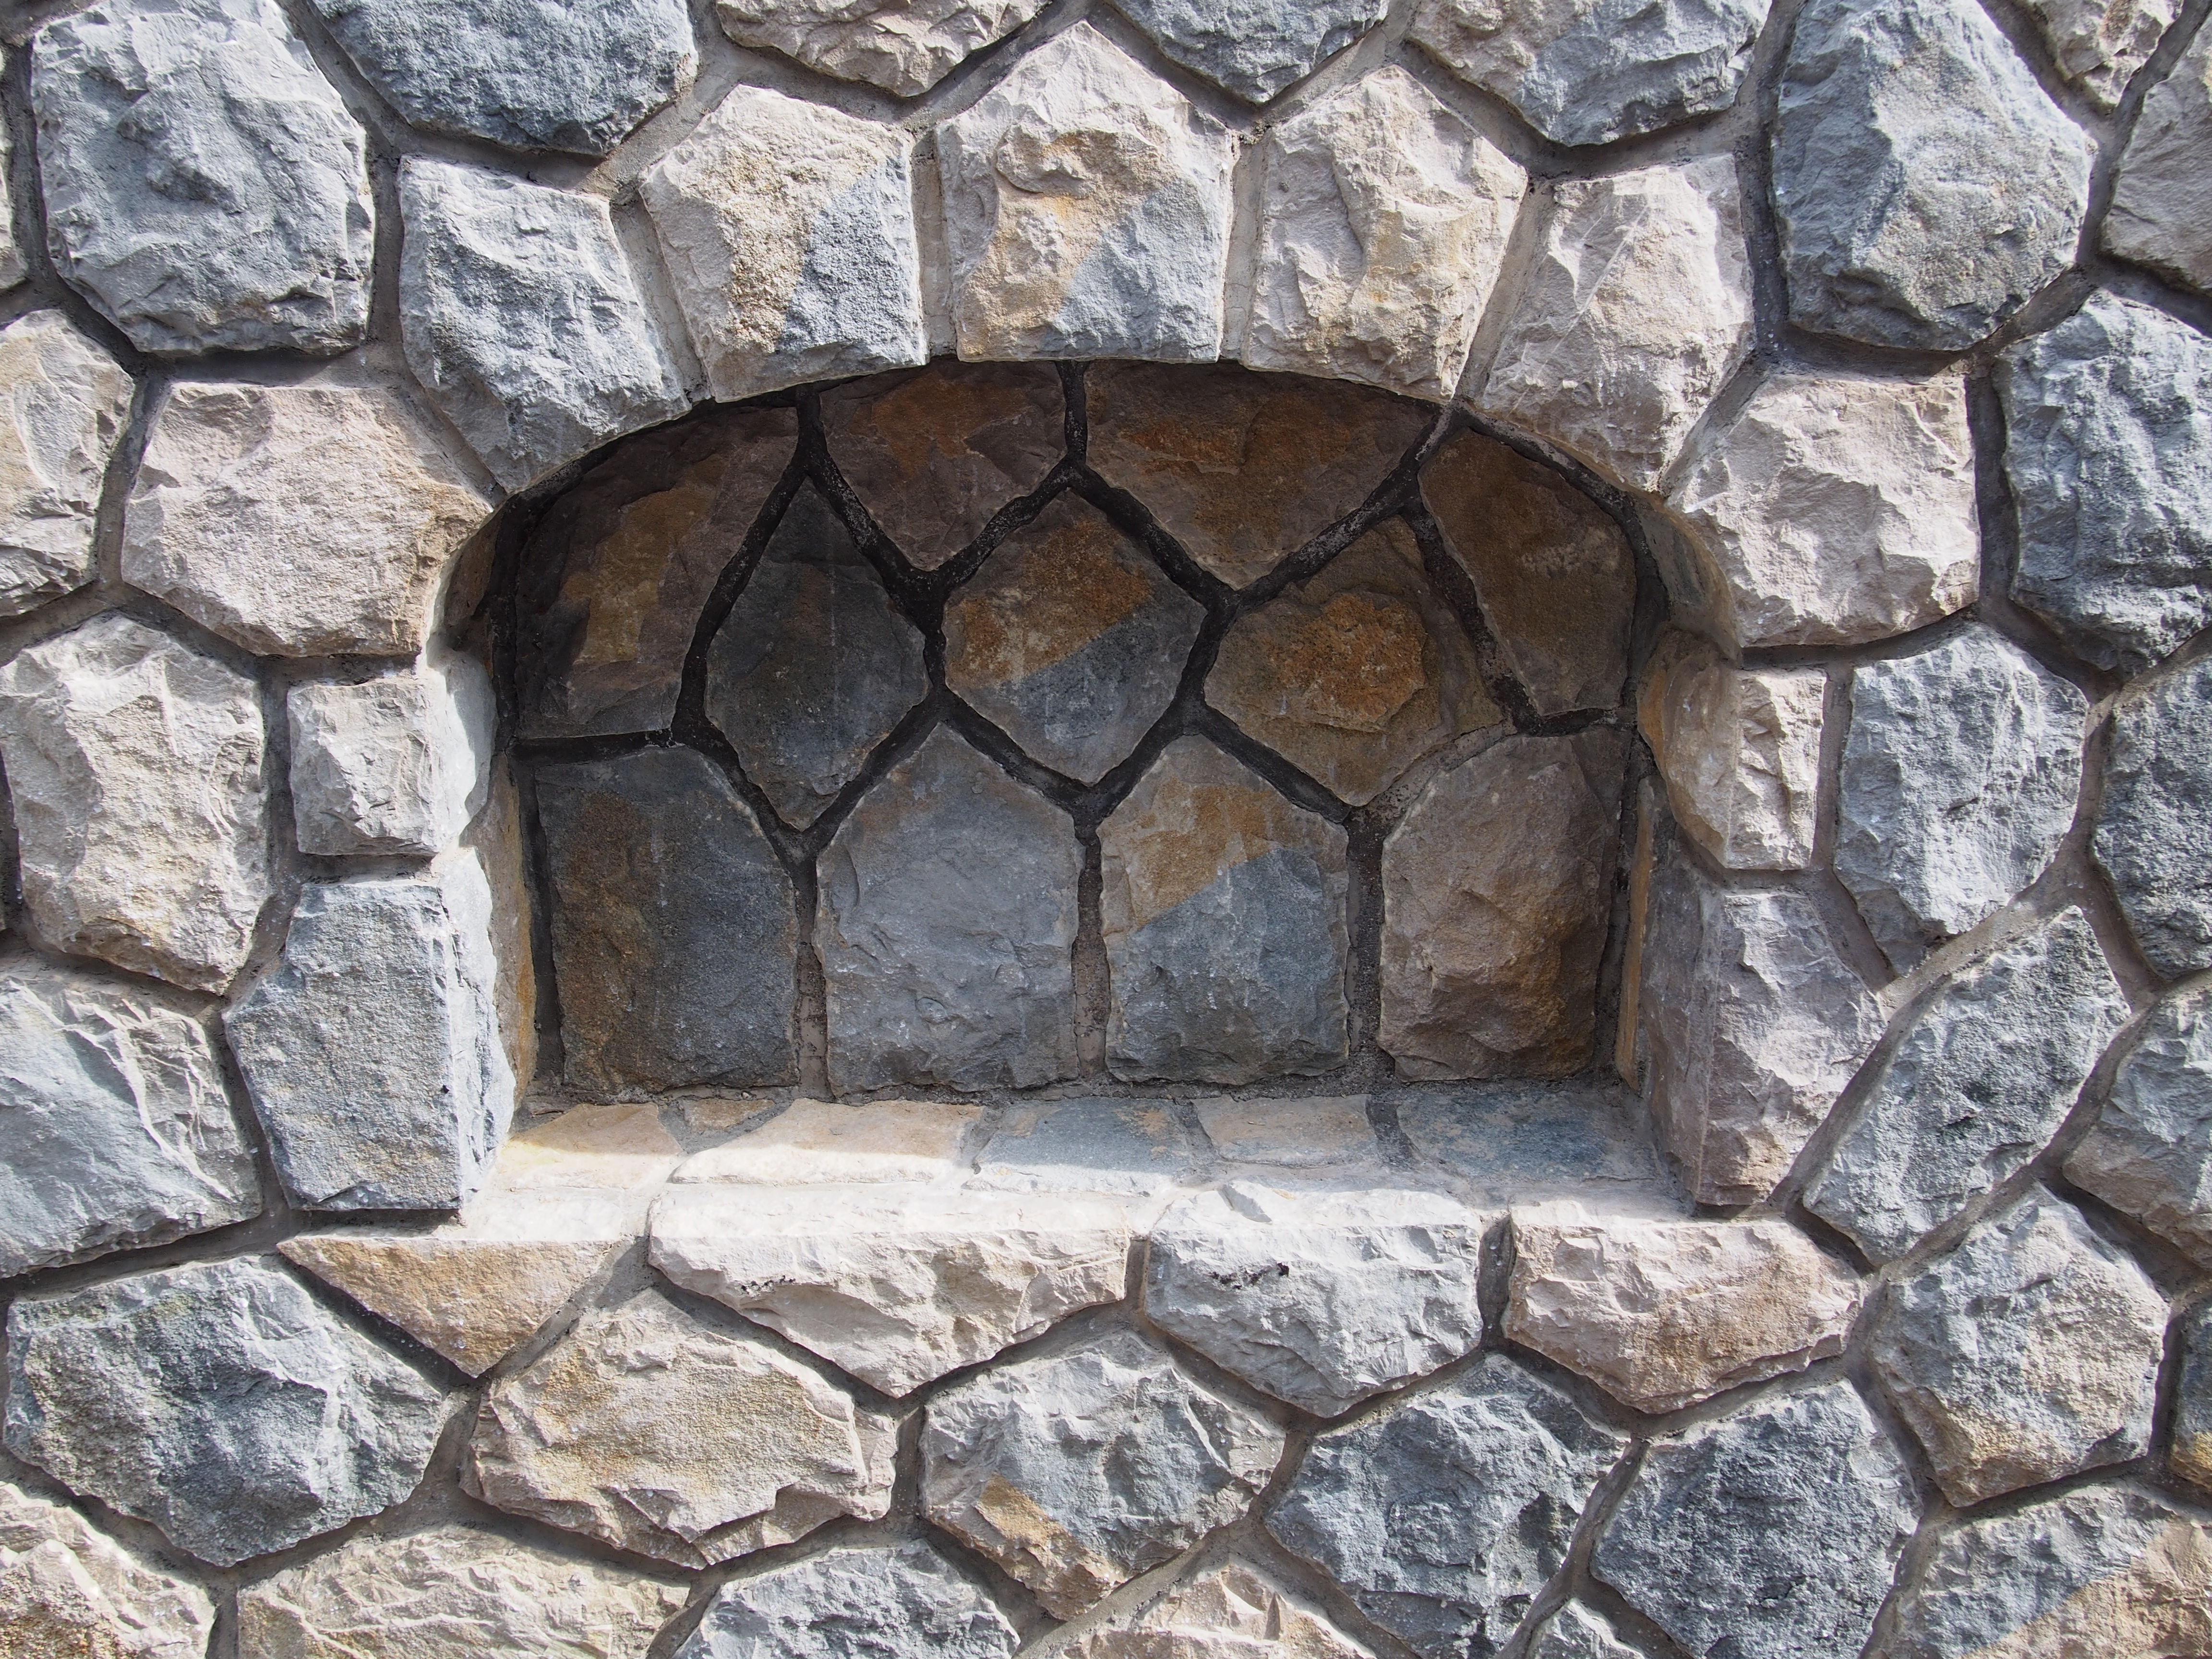
rock, texture, window, old, cobblestone, wall, stone, stone wall, brick, material, brickwork, flooring, road surface, flagstone